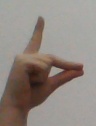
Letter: ta